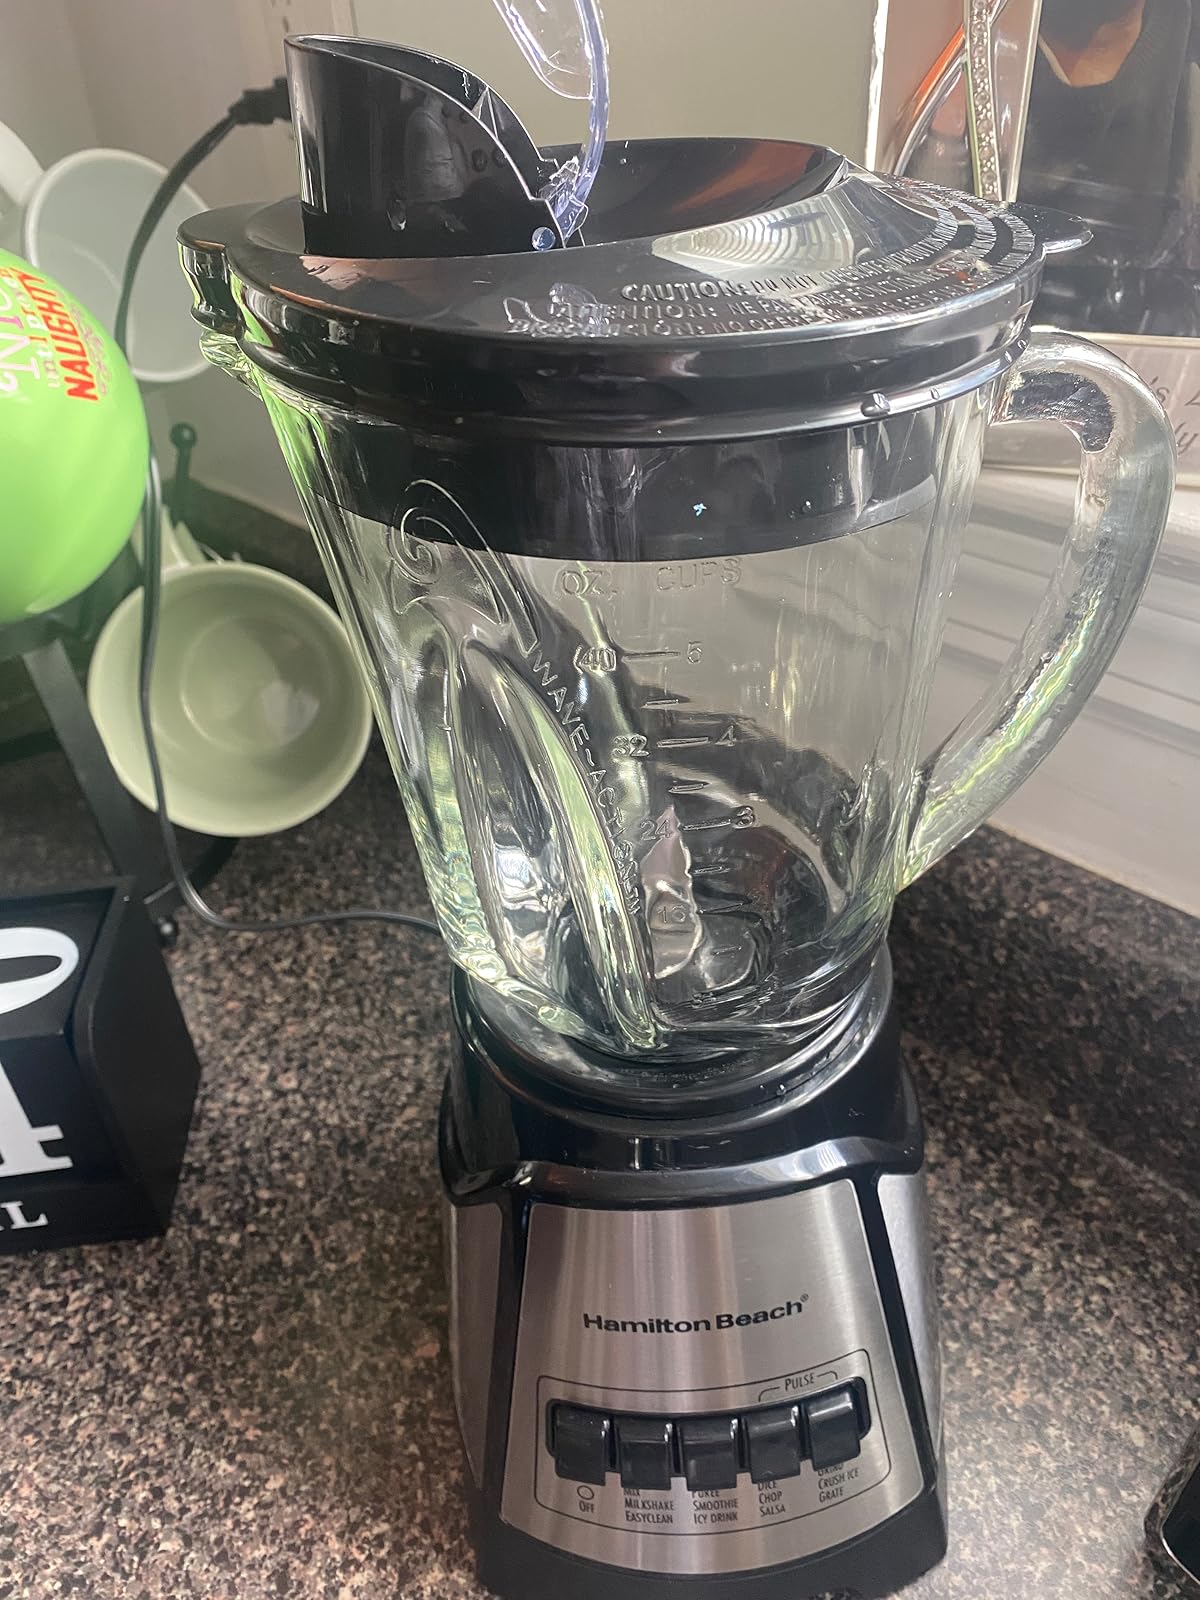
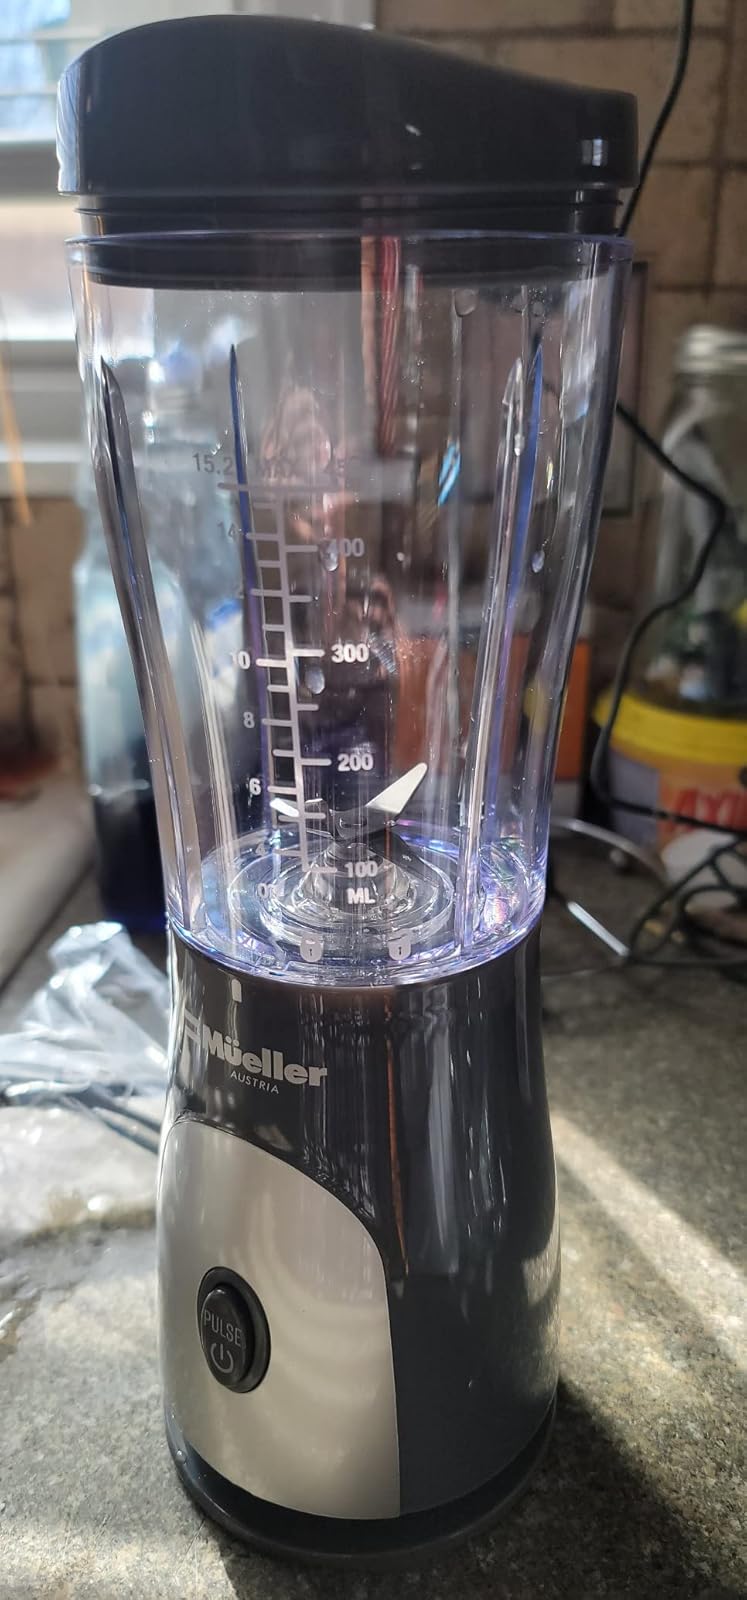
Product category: items_blender
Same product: no